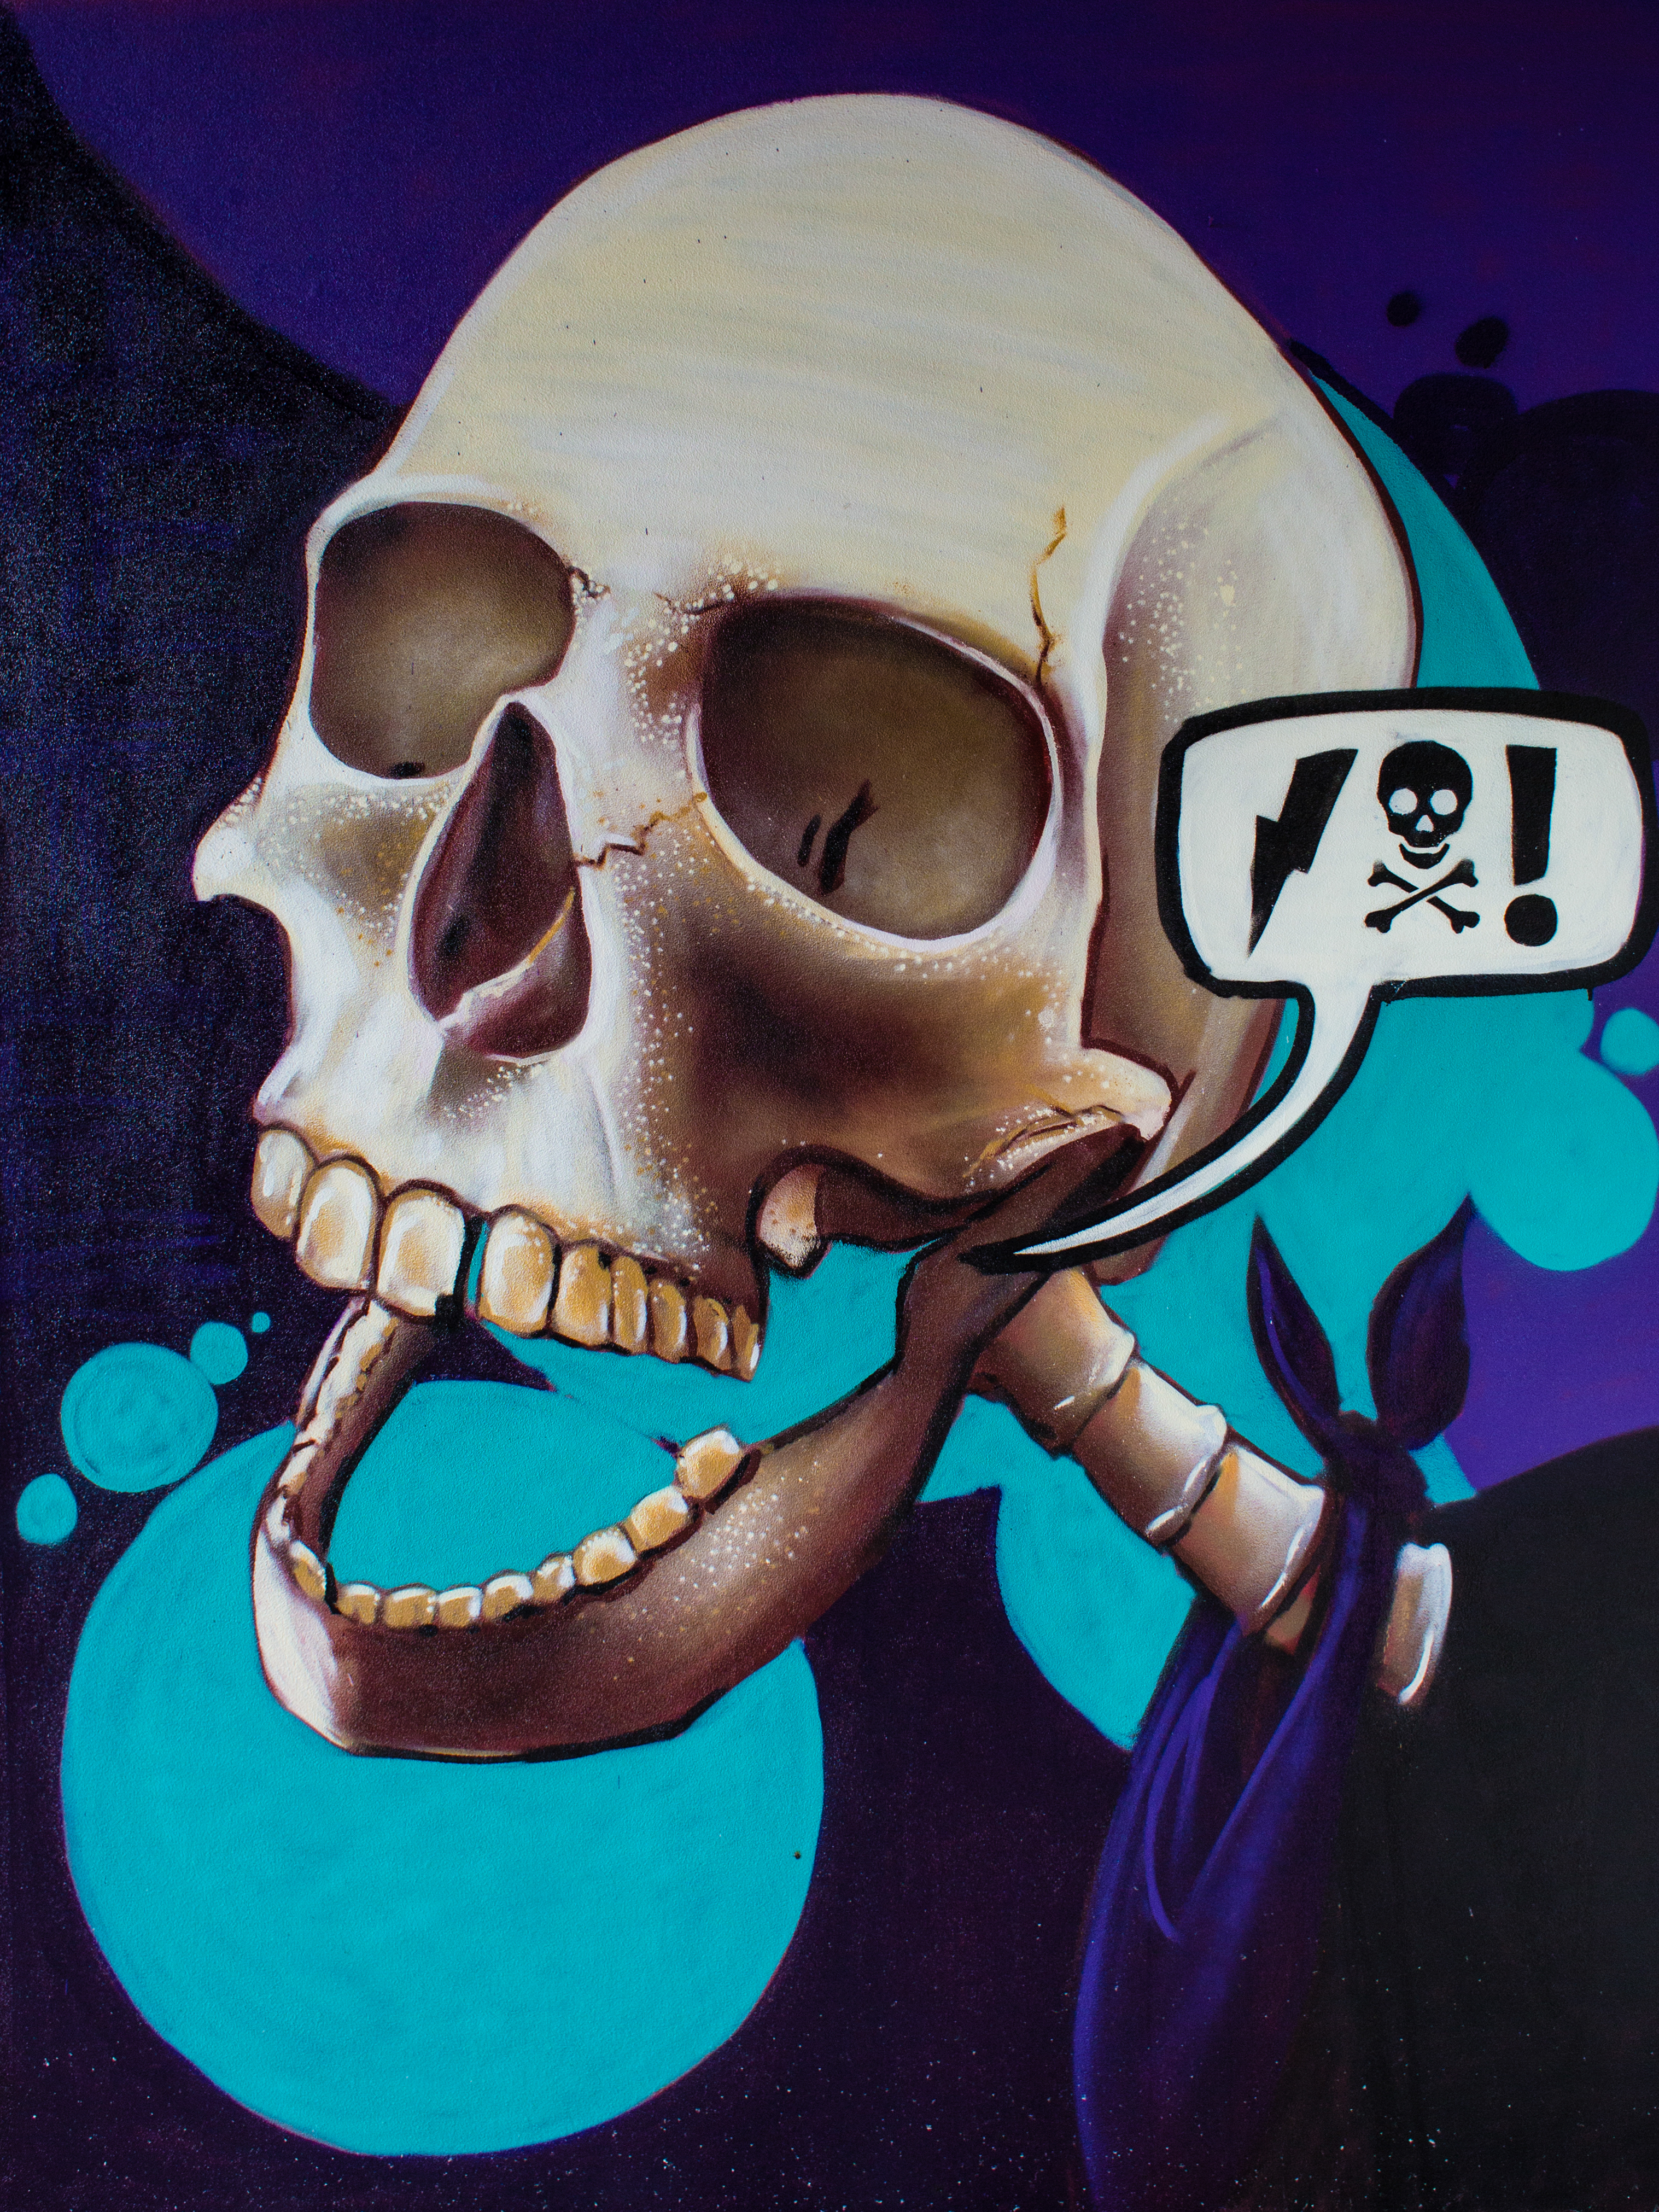
graffiti, urban, exploration, abandoned, building, school, skull, bone, illustration, jaw, skeleton, animation, art